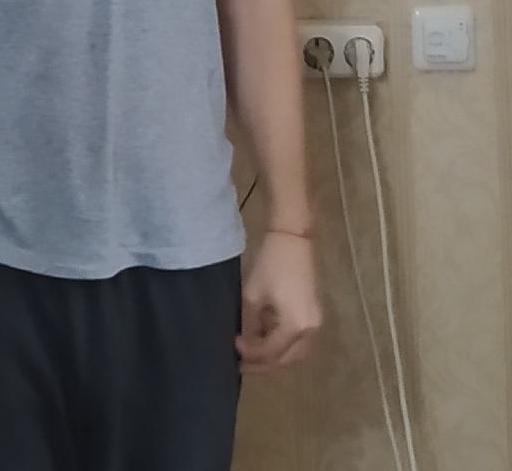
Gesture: no_gesture